Port of Bridgwater

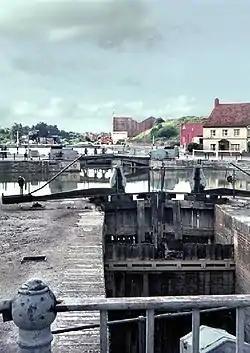
View across sea-locks across the virtually derelict Bridgwater Docks, 1968

Although today all berths and wharfs are owned by Somerset Council, commercially they are operated by private owners via a leasing arrangement.